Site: brandenburg
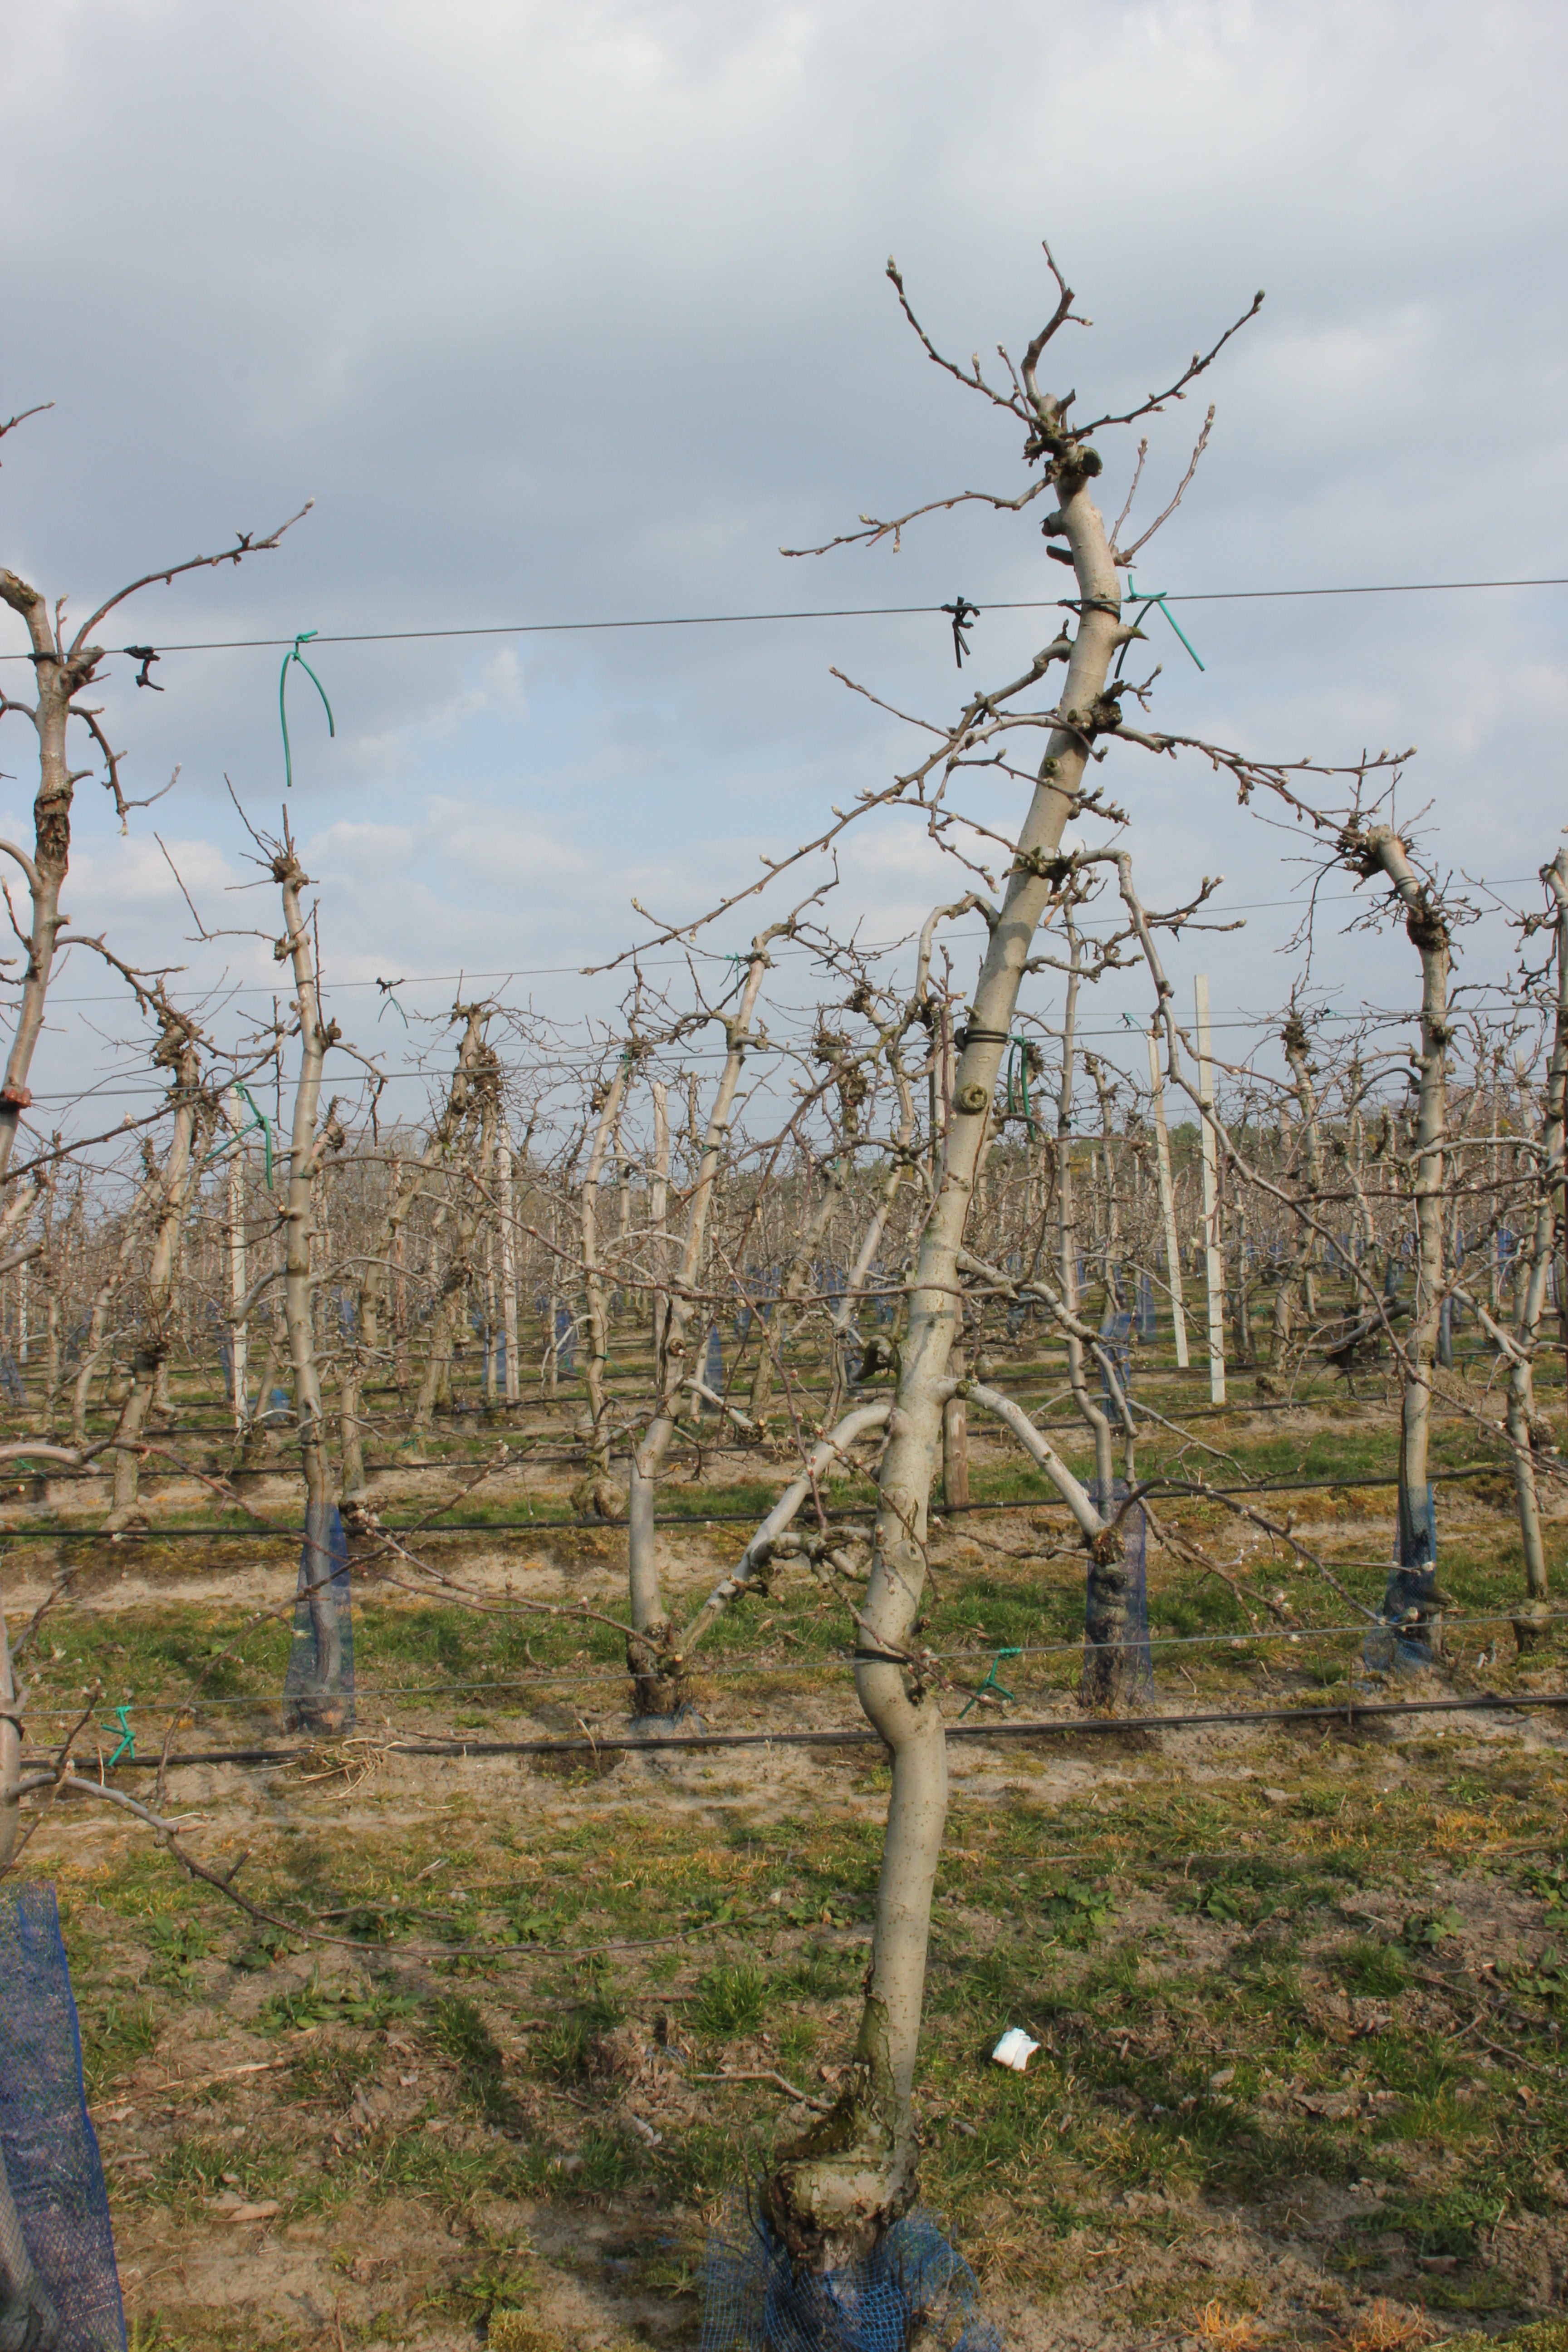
Growth stage (BBCH 03): Bud development